Vivekananda Rock Memorial

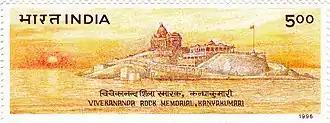
Vivekananda Rock Memorial on a 1996 stamp of India

The establishment of Vivekananda Kendra—the Living Memorial alongside the stone structure of the Rock Memorial—was mentioned in 1964. After the groundwork of about nine years, Vivekananda Kendra was officially founded on 7 January 1972 (the 108th birth anniversary of Swami Vivekananda by the Hindu calendar). On that day, as the sun rose, a saffron flag with Om inscribed on it was unfurled on the Vivekananda Rock Memorial to celebrate the founding of the Vivekananda Kendra: a spiritually oriented service mission of a non-monastic order.